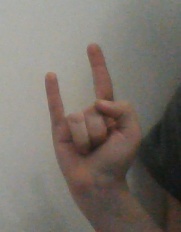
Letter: la